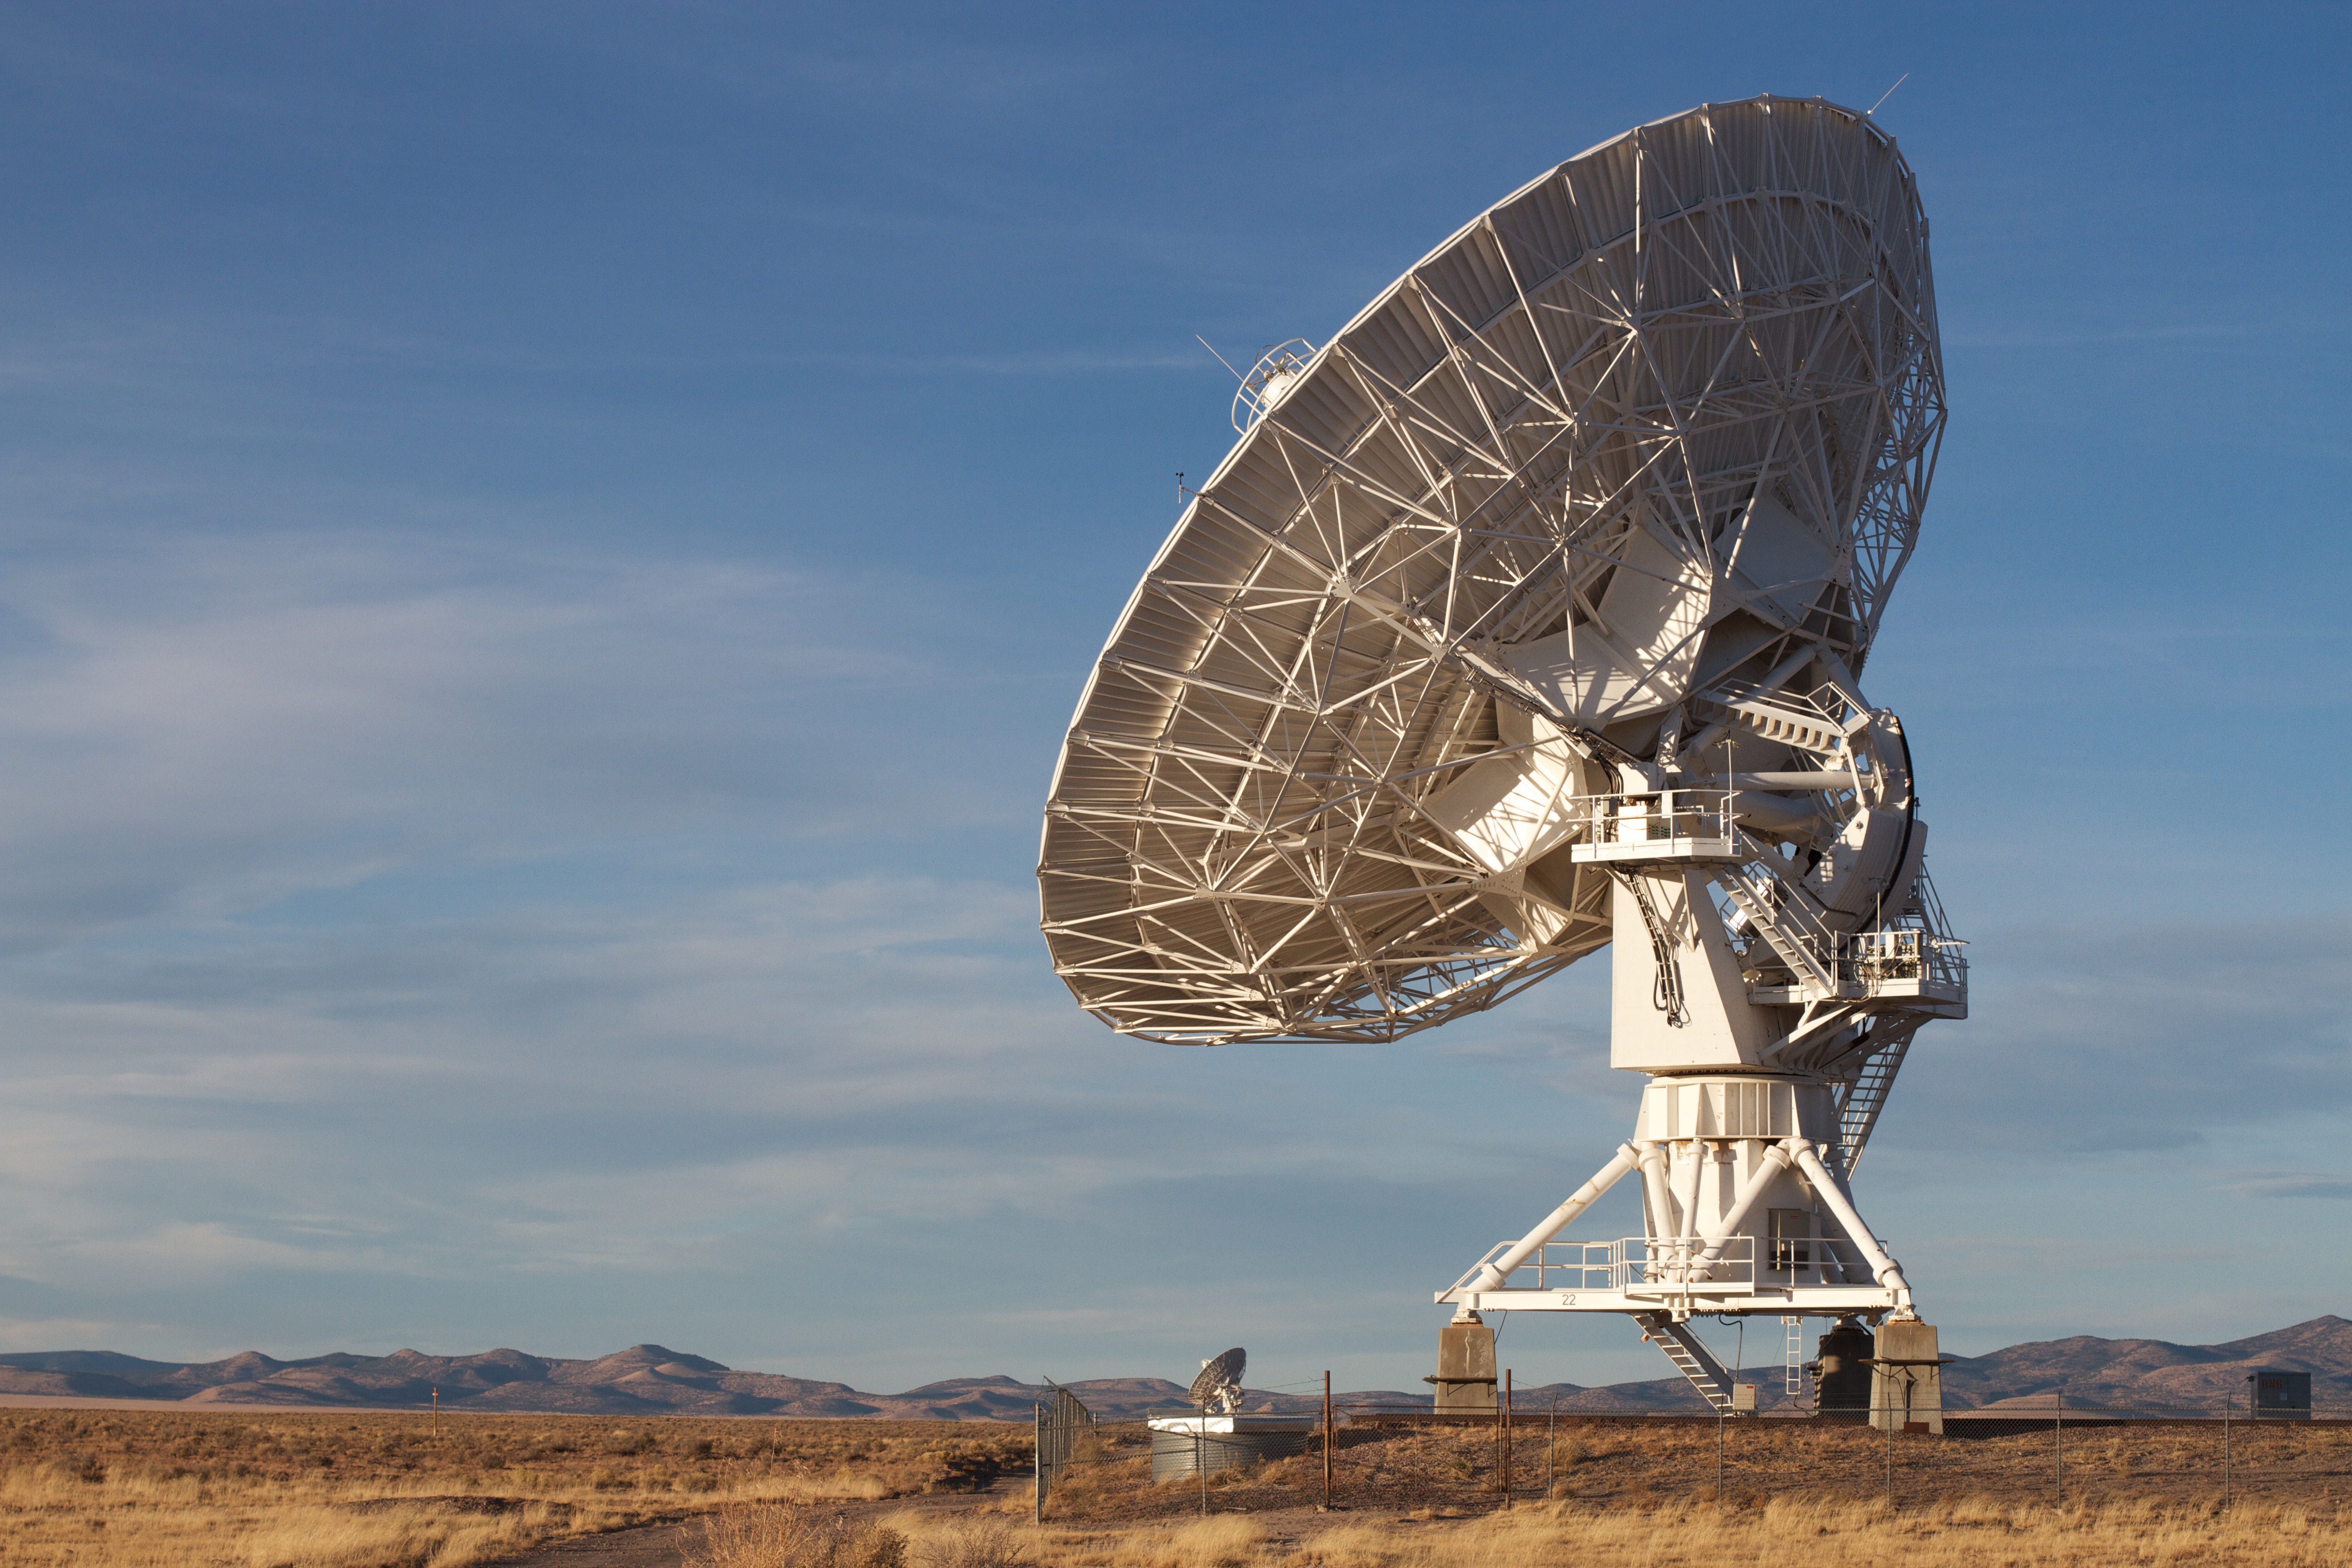
windmill, wind, vehicle, machine, energy, ideahive, vla, radio telescope, atmosphere of earth